Randolph, Wisconsin

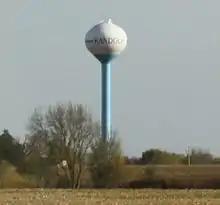
Water tower

As of the census of 2010, there were 1,811 people, 674 households, and 443 families living in the village. The population density was . There were 728 housing units at an average density of . The racial makeup of the village was 96.7% White, 0.2% African American, 0.4% Native American, 0.2% Asian, 1.5% from other races, and 1.1% from two or more races. Hispanic or Latino people of any race were 4.7% of the population.